Liesbeth Ribbius Peletier

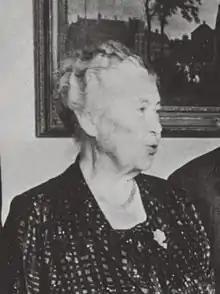
Liesbeth Ribbius Peletier (1965)

Anna Elisabeth (Liesbeth) Ribbius Peletier (July 29, 1891 – September 30, 1989) was a socialist feminist Dutch politician.